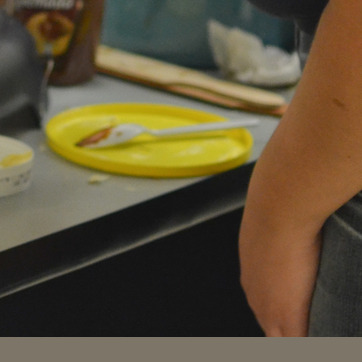
Material: metal